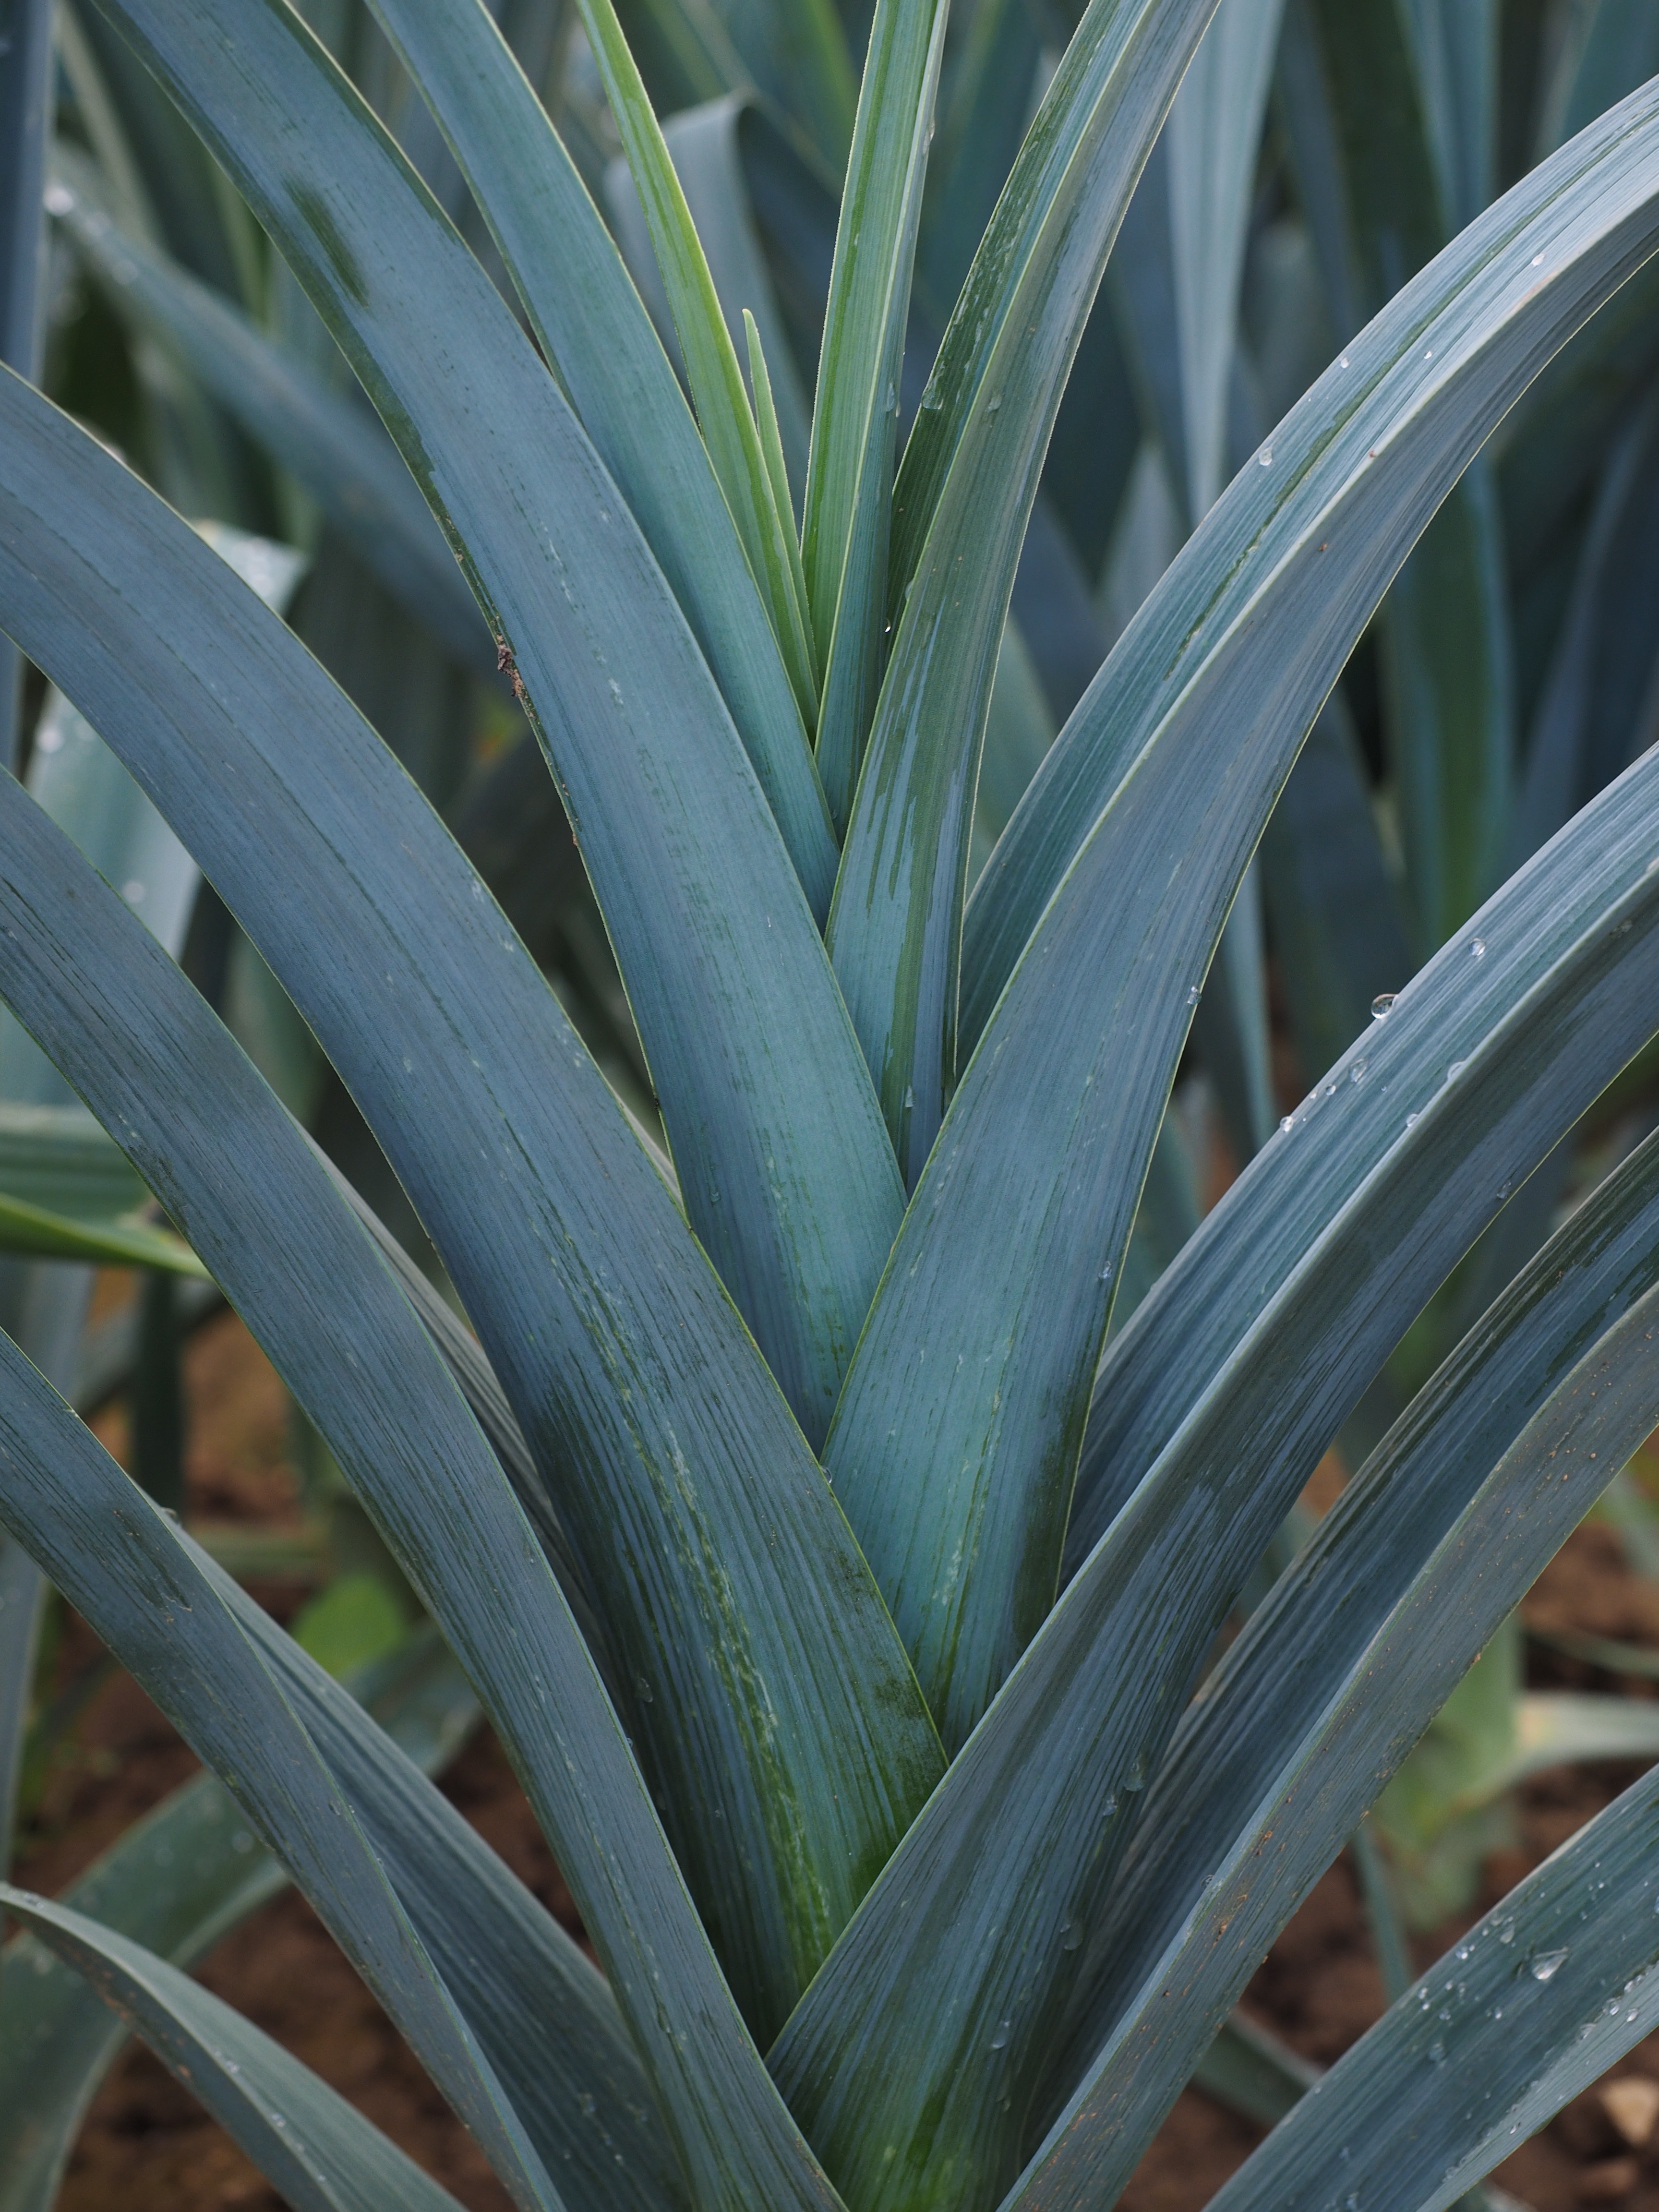
plant, field, flower, biology, botany, agriculture, vegetables, aloe, leek, agave, allium, xanthorrhoeaceae, flowering plant, leek greenhouse, allium ampeloprasum, plant stem, land plant, agave azul, leek growing, allium porrum, broadband leek, winter leek, welsch onion, wicked leeks, spanish onion, asch leek, meat onion, ackerl auchs